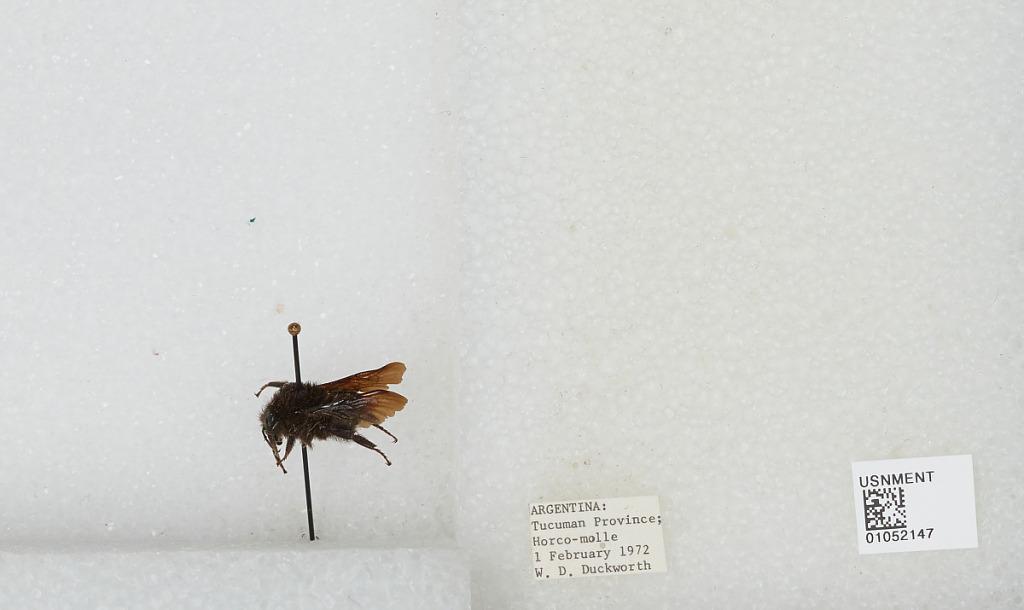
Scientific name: Bombus sp.
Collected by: W. Duckworth
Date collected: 1972-2-1
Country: Argentina
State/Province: Tucuman
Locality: Horco Molle Experimental Reserve